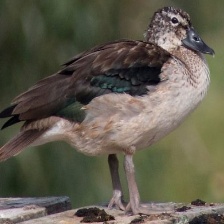
Species: KNOB BILLED DUCK
Scientific name: SARKIDIORNIS MELANOTOS
ImageNet parent category: drake